Chariot racing

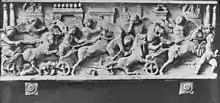
Chariot race of Cupids; ancient Roman sarcophagus in the Museo Archeologico (Naples). Brooklyn Museum Archives, Goodyear Archival Collection

The "spina" carried lap-counters, in the form of eggs or dolphins; the eggs were suggestive of Castor and Pollux, the mythic dioscuri, one human and one divine. They were born from an egg, divine patrons of horsemen and the Equestrian order. Dolphins were thought to be the swiftest of all creatures; they symbolised Neptune, god of the sea, earthquakes and horses.